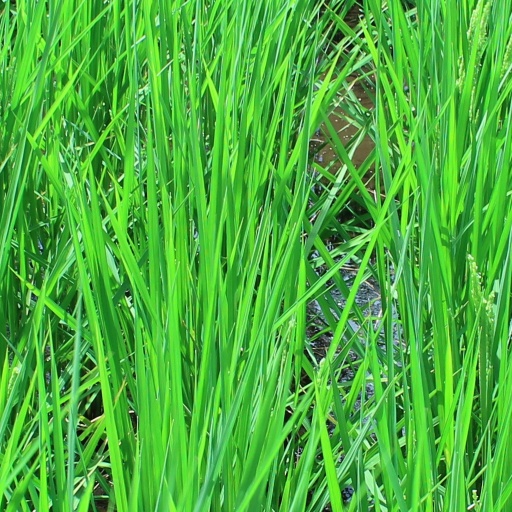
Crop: rice